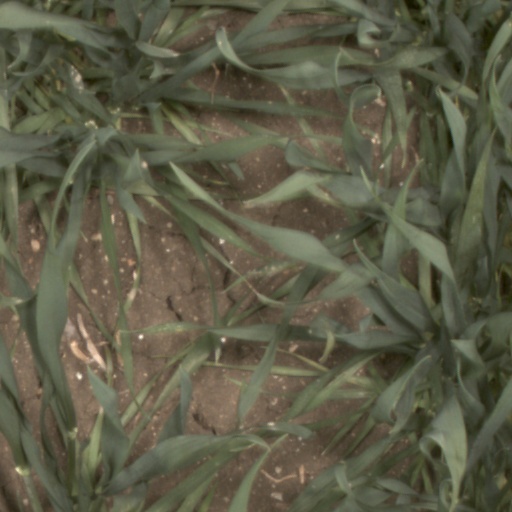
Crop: wheat